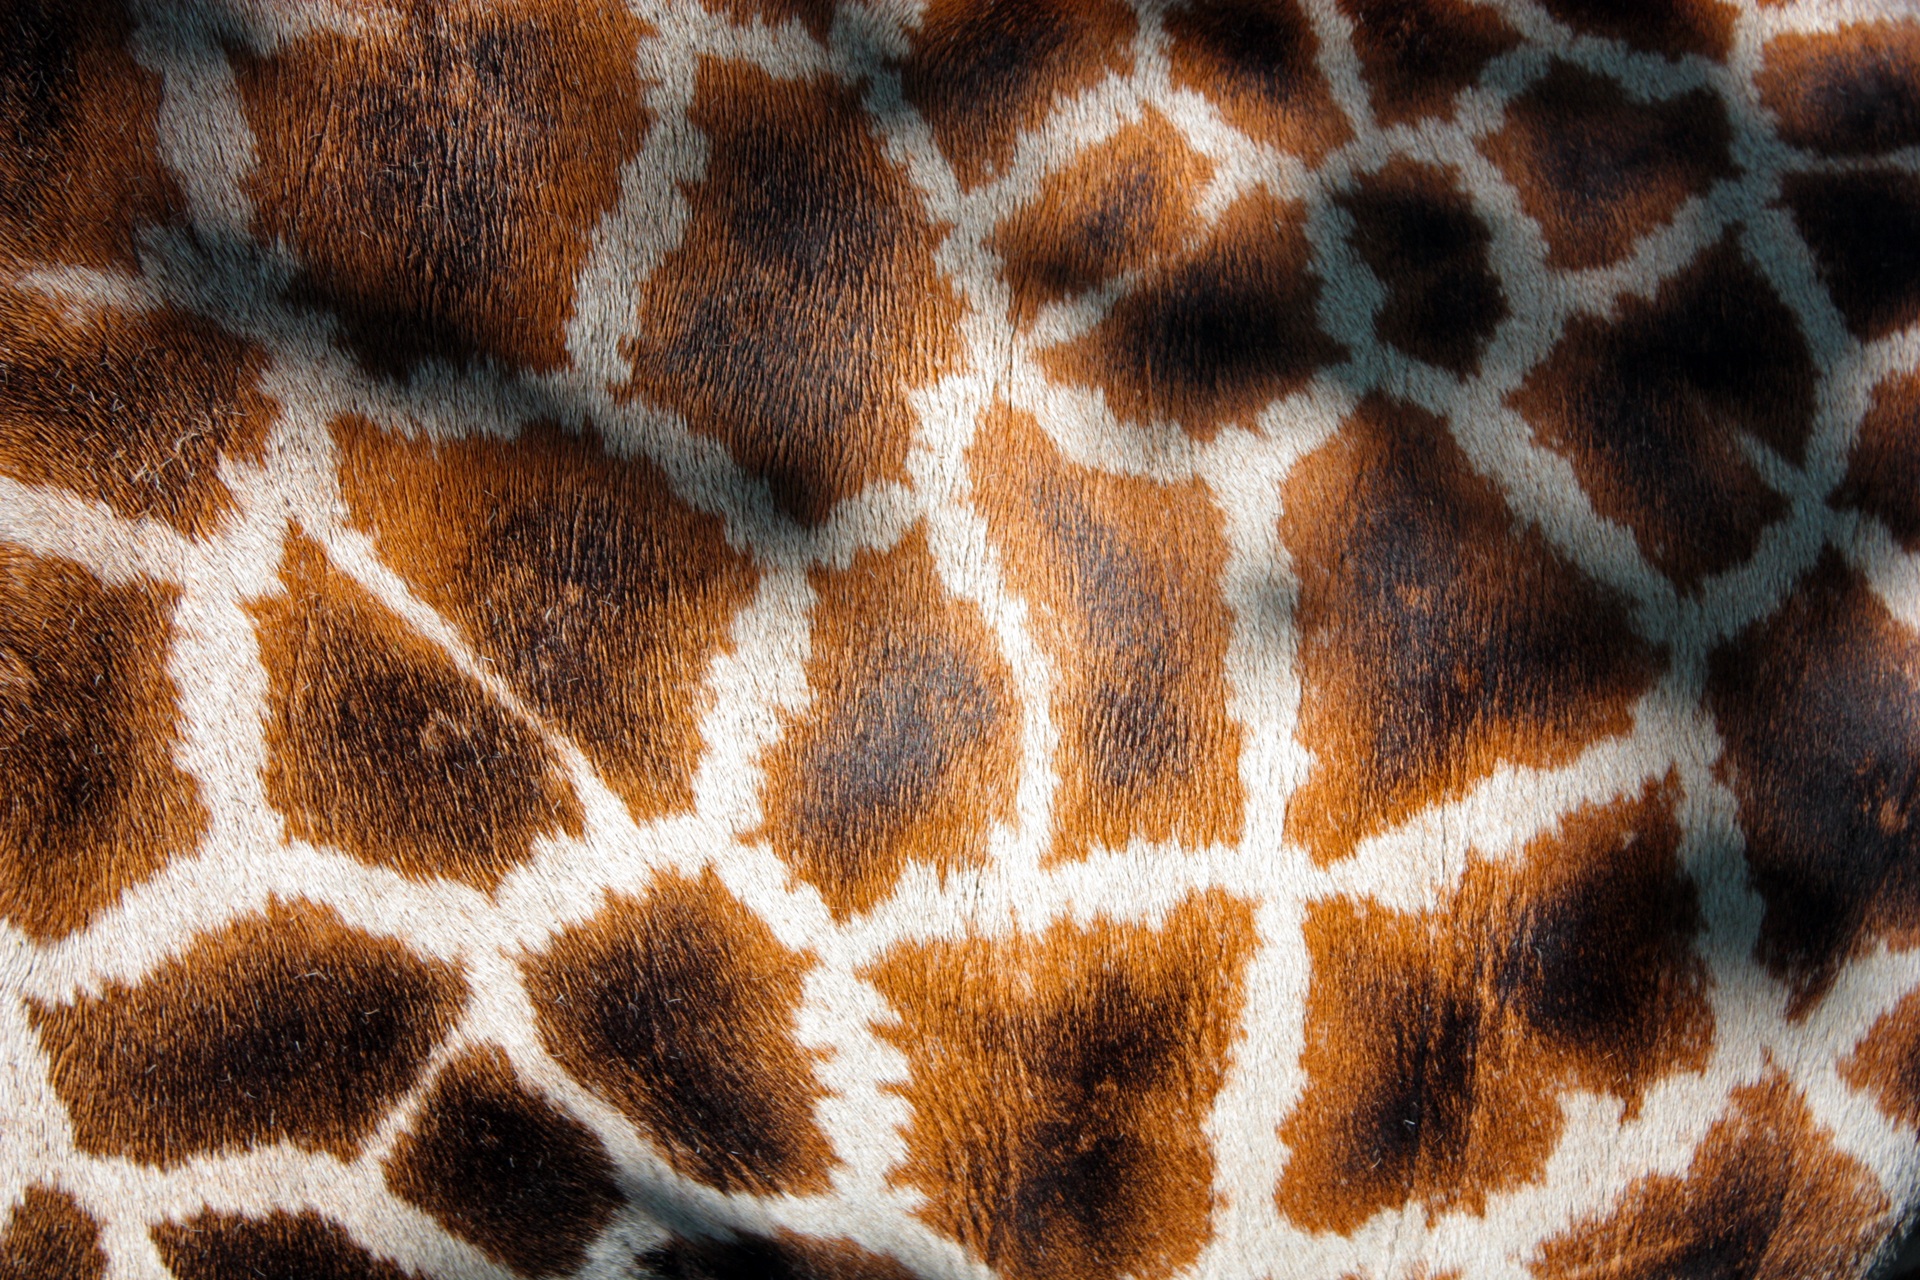
nature, hair, animal, wild, fur, africa, mammal, fauna, close up, giraffe, spotted, savannah, vertebrate, safari, mantle, giraffidae, manto, giraffe's coat